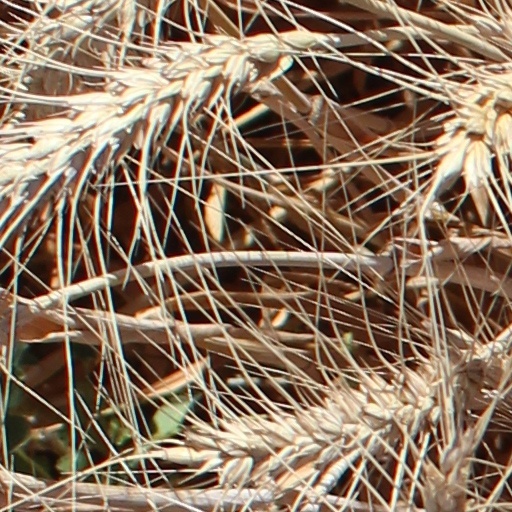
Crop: wheat